Abdelaziz Gorgi

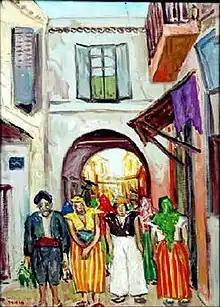
An example of Gorgi's artwork

Gorgi was honored by President Zine El Abidine Ben Ali on several occasions. Once, Ali gave him the Grand Ribbon of National Merit for culture in 1999, as well as the President's Prize for innovation and creation on November 7, 2000. Besides these awards granted by the president, he received the Award of Merit in the field of visual arts in 1990.